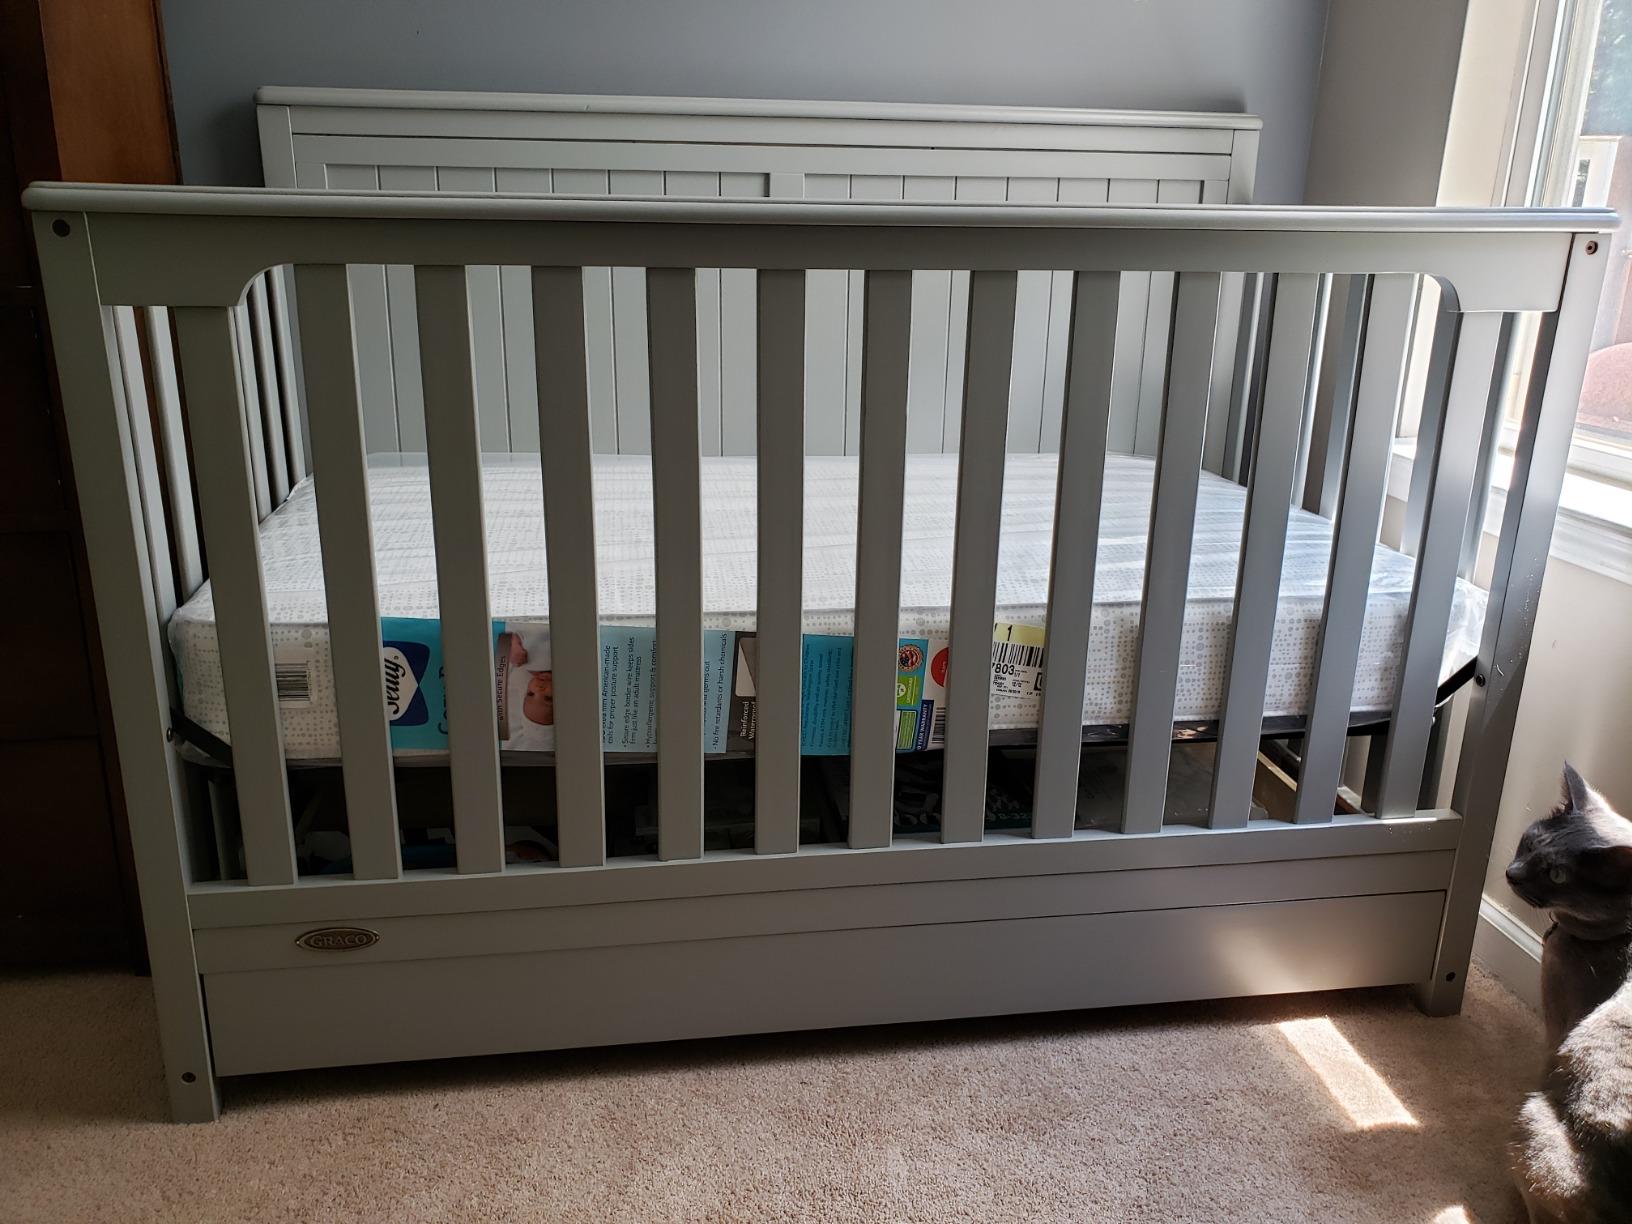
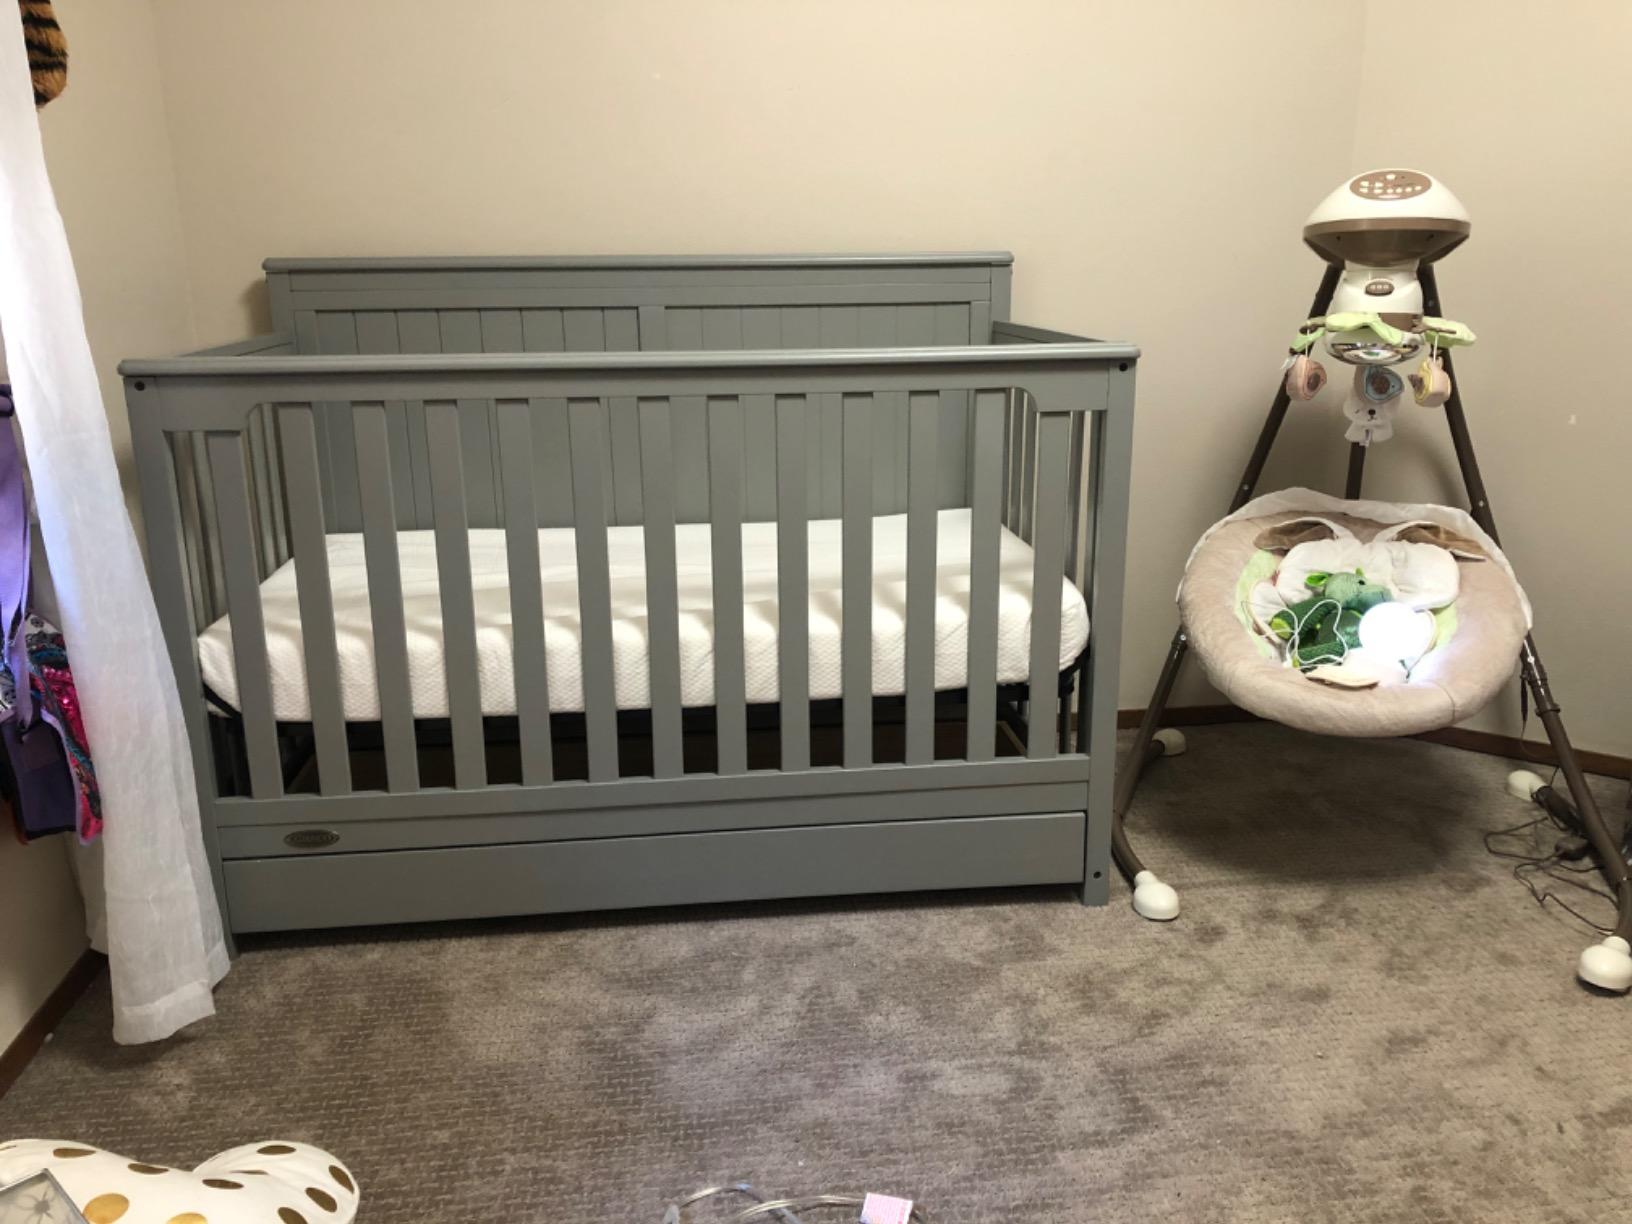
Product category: products_crib
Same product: yes